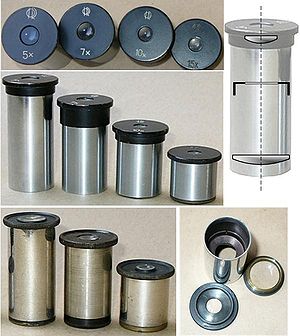
Mikroskop / Galleri
Et mikroskop bruges til at danne et forstørret billede af et objekt. Ordet mikroskop er sammensat af følgende græske ord: mikrós for lille samt skopein for at betragte.